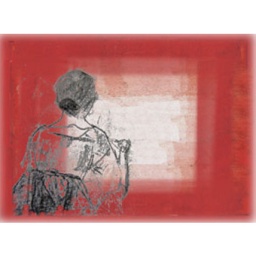
A girl reading in front of window